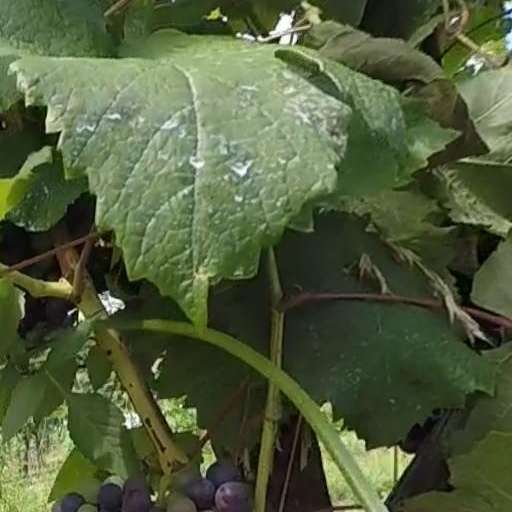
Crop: grape